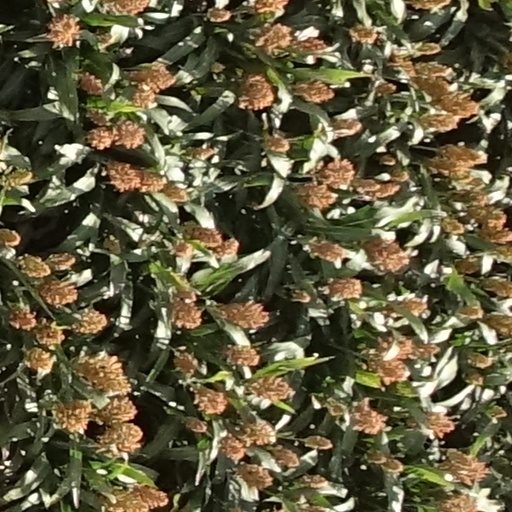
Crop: sorghum